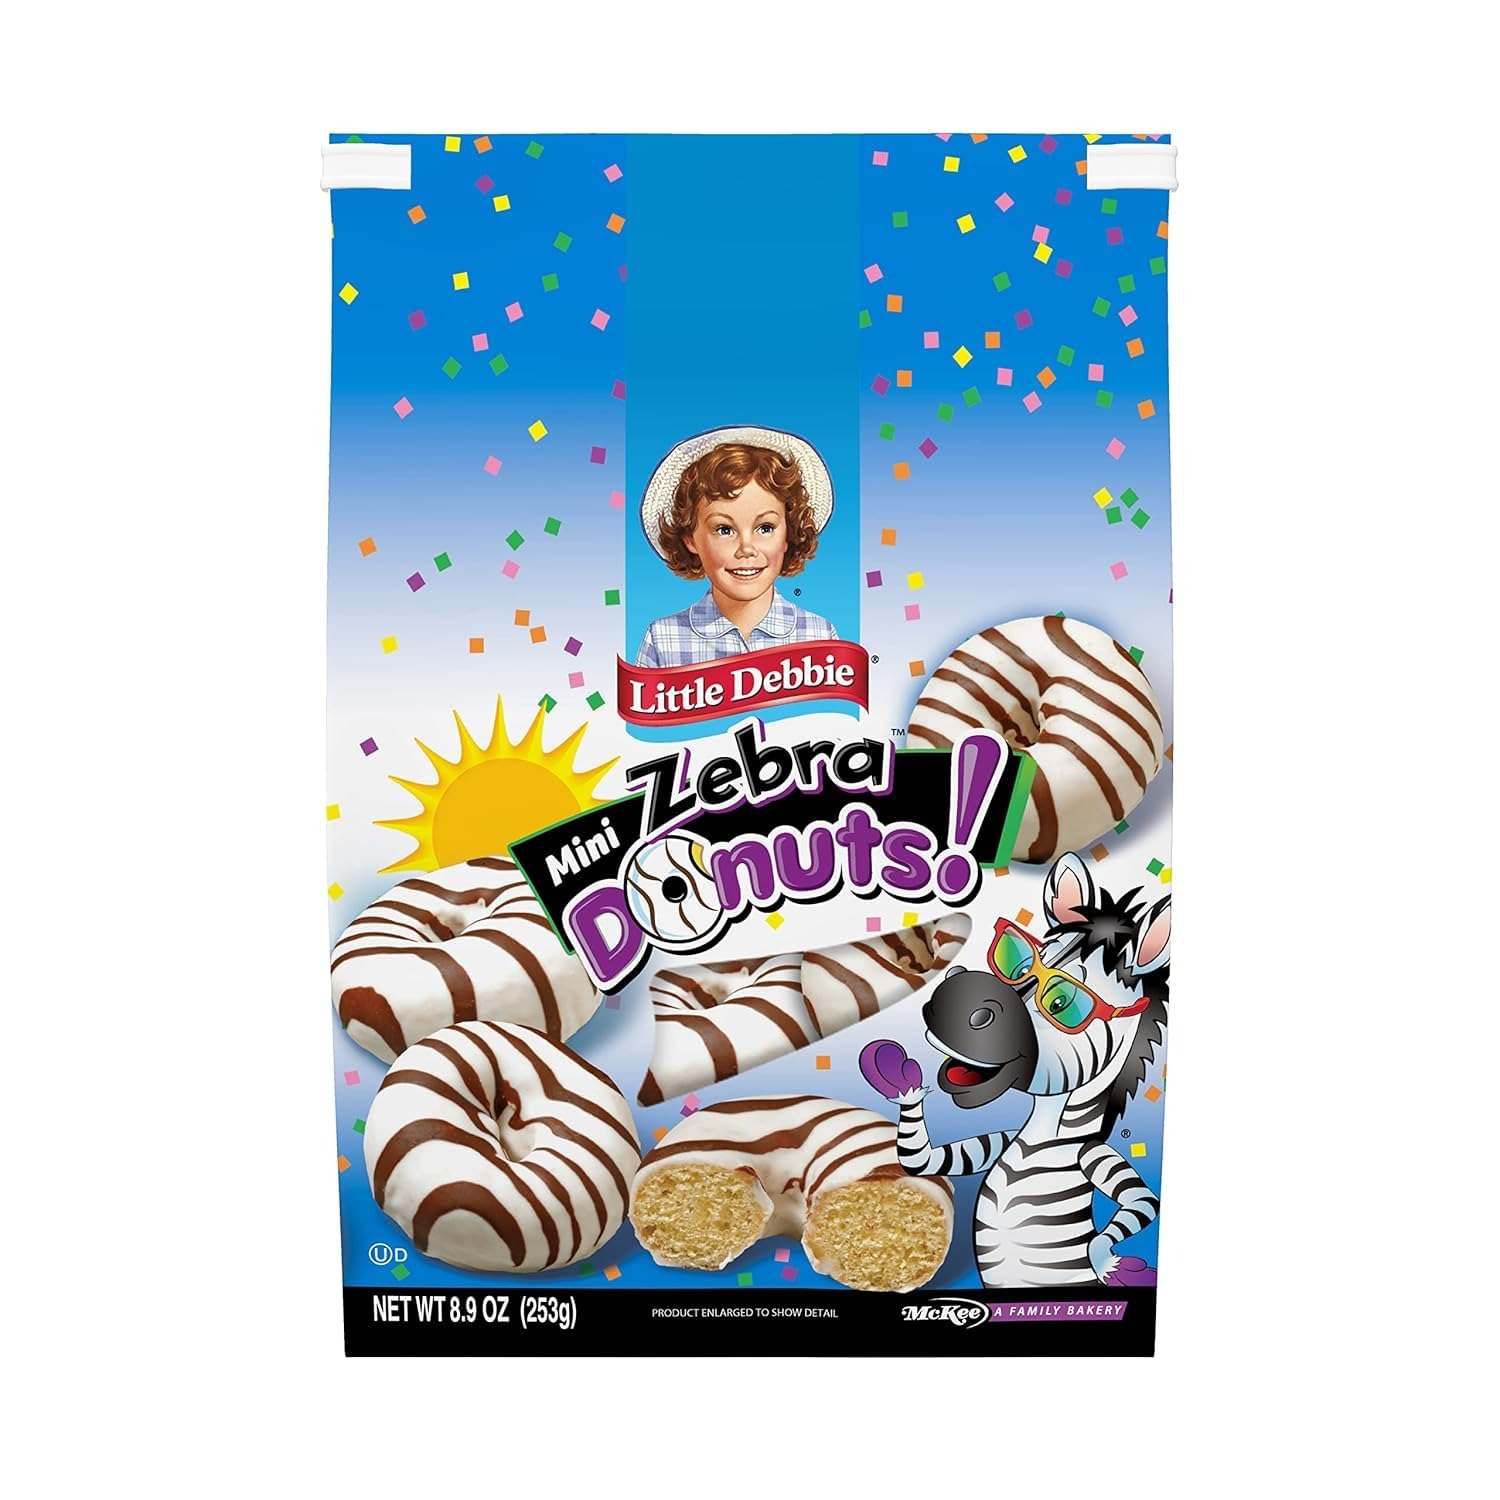
Item Name: Mini Donuts, 8.9 oz Bag
Bullet Point 1: Delicious Snack: Indulge in the irresistible taste of these mini zebra donuts, a delightful treat for any occasion.
Bullet Point 2: Fun and Colorful: The vibrant blue packaging adorned with confetti-like sprinkles creates a festive and playful atmosphere.
Bullet Point 3: Convenient Portion: With a net weight of
Bullet Point 4: 9 oz (253g), this package offers a satisfying serving size for sharing or personal enjoyment.
Bullet Point 5: Classic Flavor: Savor the timeless combination of rich chocolate stripes and sweet vanilla frosting on these bite-sized donuts.
Product Description: Indulge in the nostalgic delight of Little Debbie's Mini Zebra Donuts! These bite-sized treats are a whimsical fusion of chocolate-coated cake donuts with a creamy vanilla filling, adorned with iconic zebra stripes. Crafted with care by the beloved family bakery, each box contains an assortment of these irresistible mini donuts, perfect for sharing or savoring solo. At 8.9 oz, this package offers a satisfying portion to satisfy your sweet cravings. Whether you're hosting a party or simply craving a delightful snack, Little Debbie's Mini Zebra Donuts are sure to bring smiles and joy with every bite. Enjoy the delectable combination of flavors and the playful zebra design that has made these treats a beloved classic.
Value: 8.5
Unit: Ounce

Price: 9.91